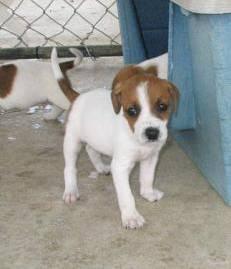
dog